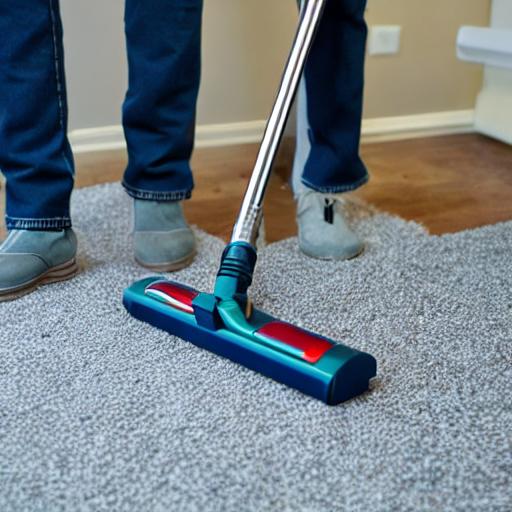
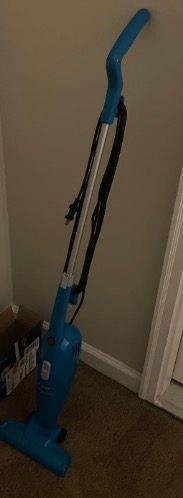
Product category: items_vacuum
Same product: no